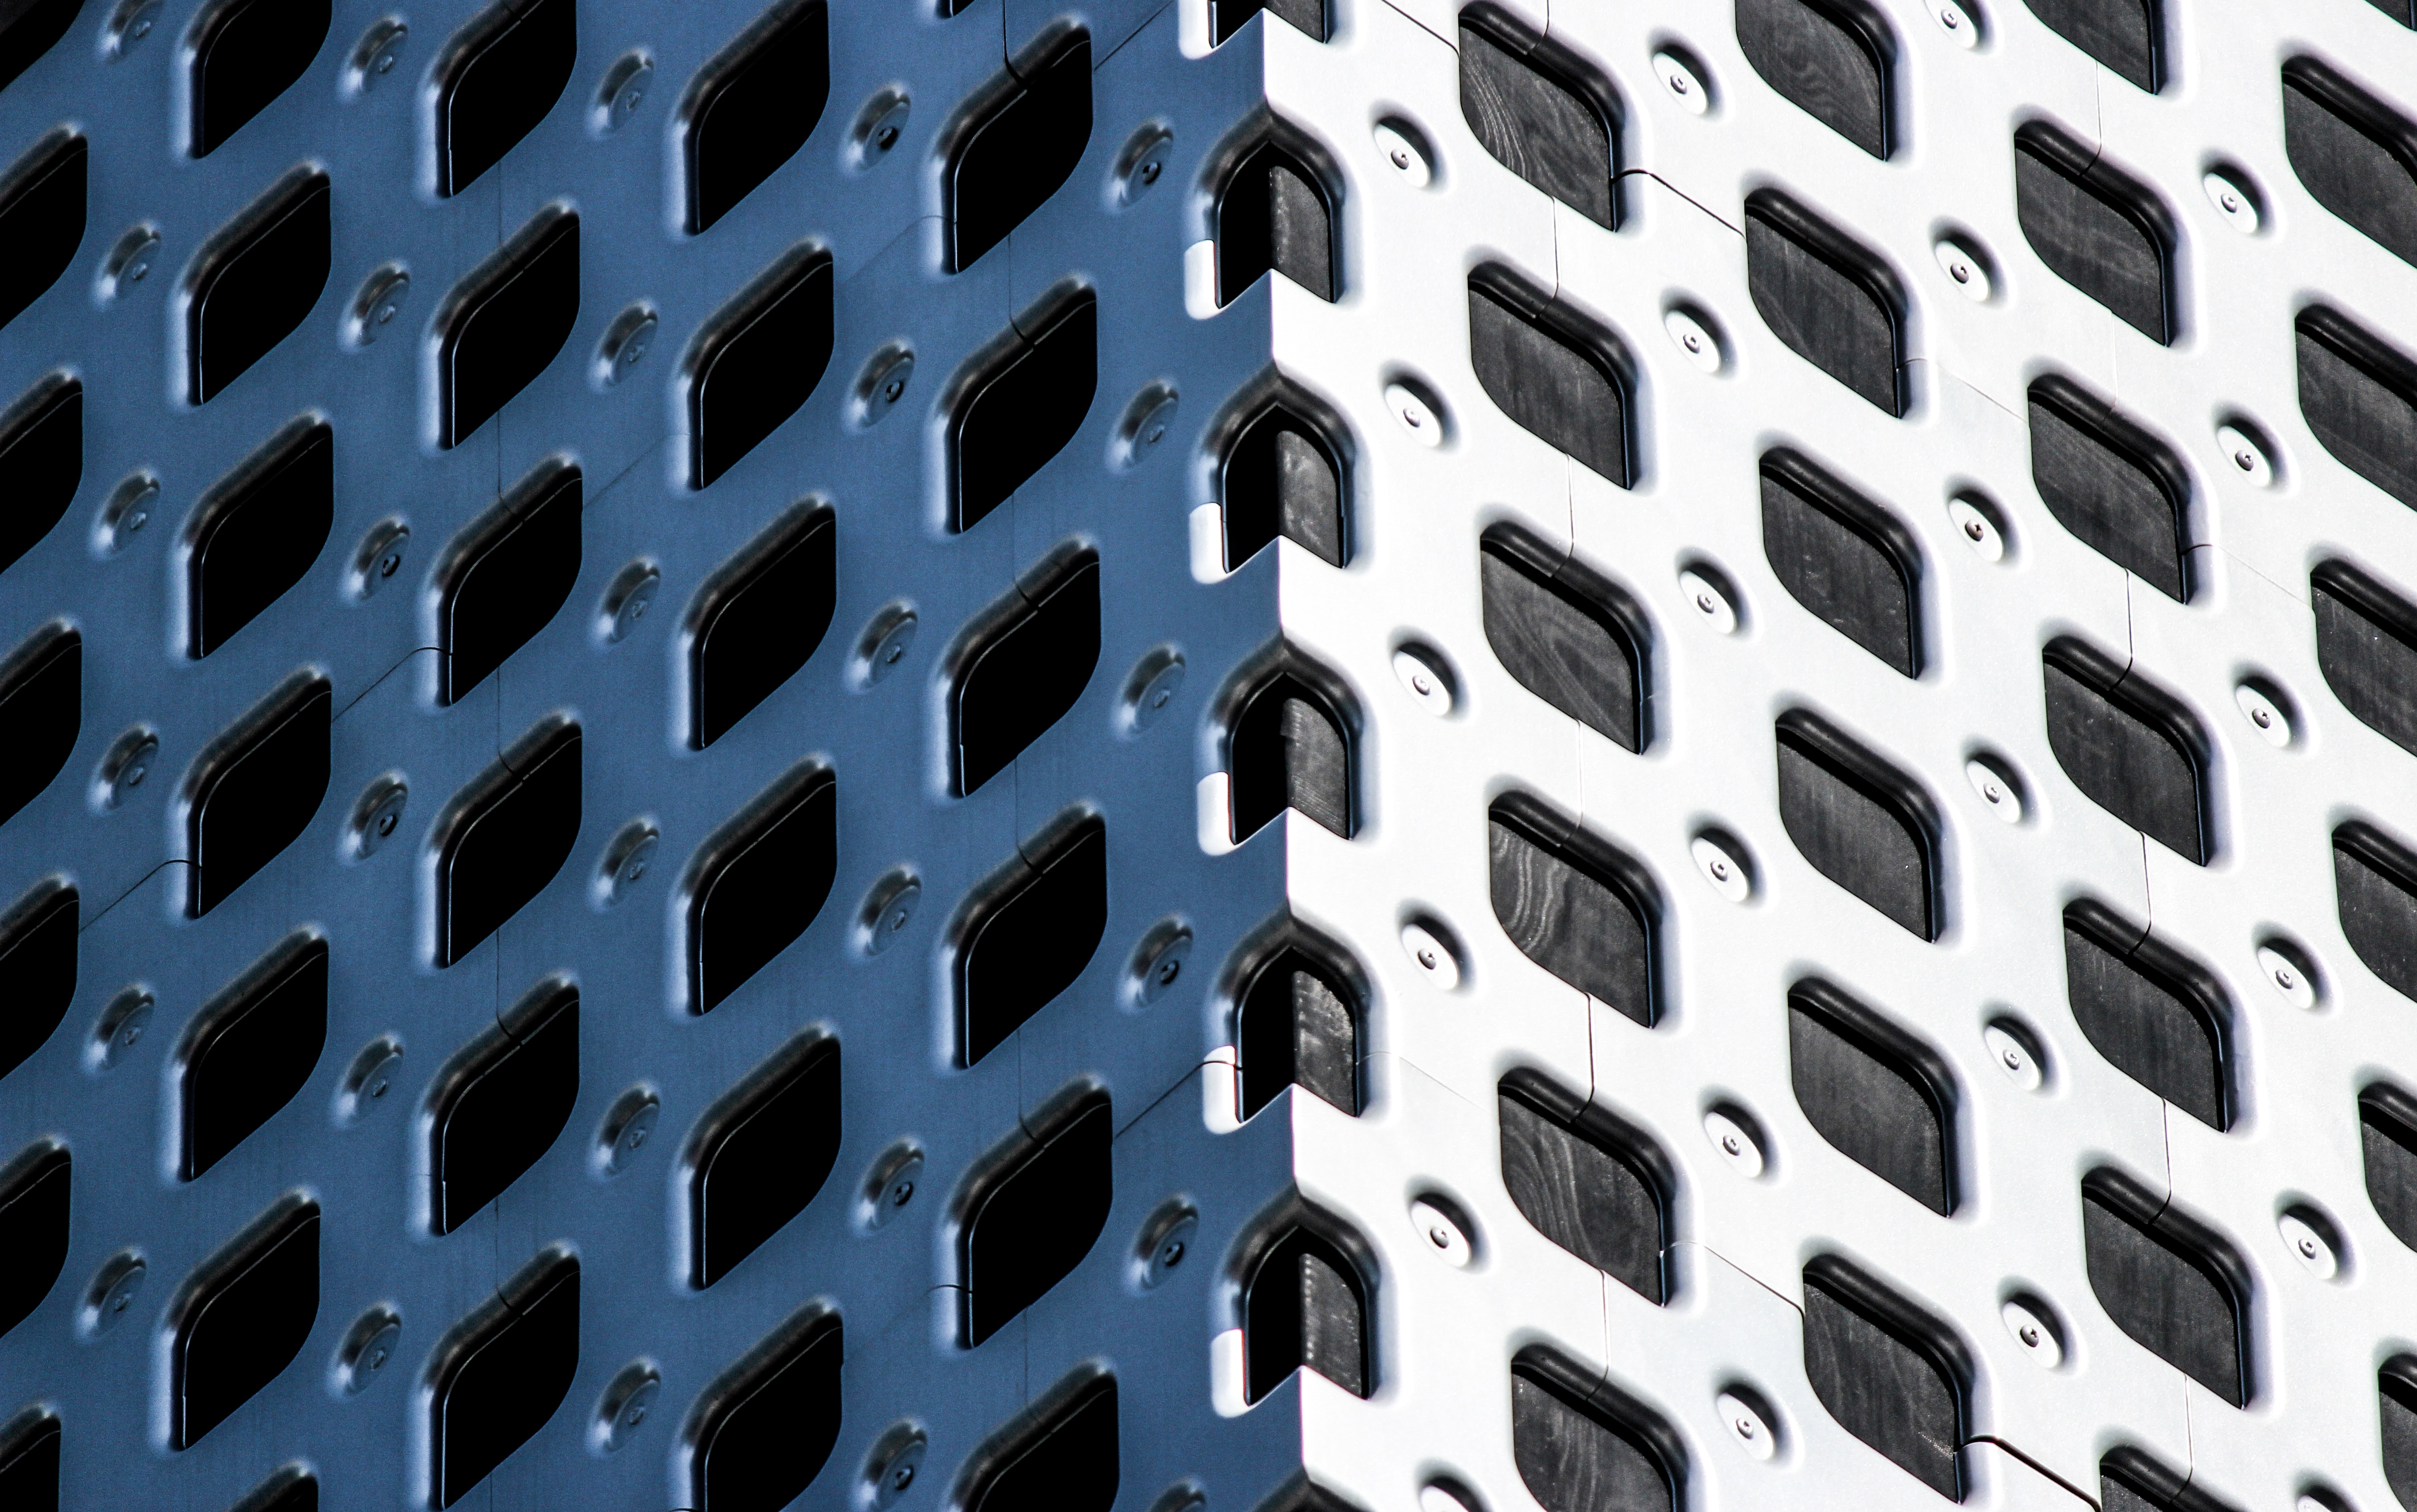
texture, pattern, line, metal, cross, material, font, symmetry, mesh, diagonal, grid, angle, patterns, computer wallpaper, automotive tire